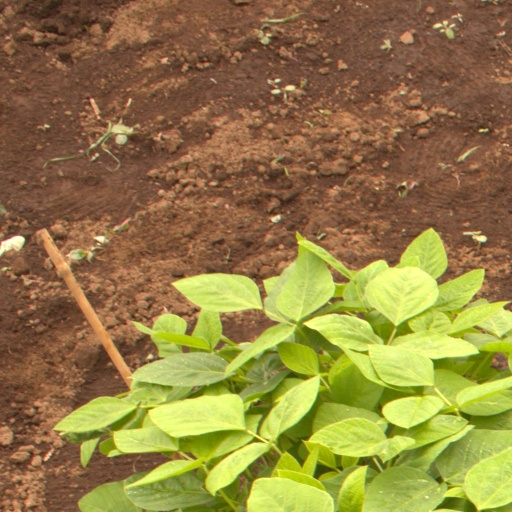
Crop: soybean